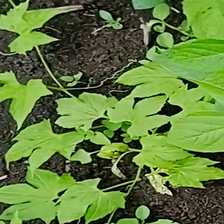
Weed species: Obscure_morning _glory(Ipomoea obscura)